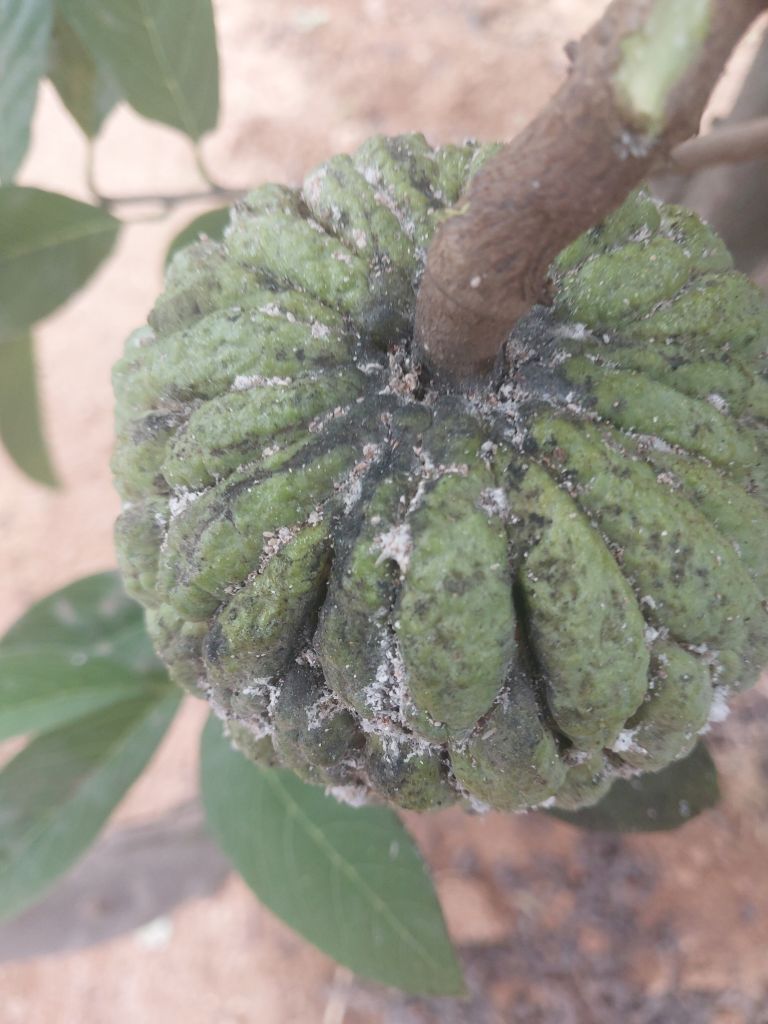
Disease label: Blank Canker